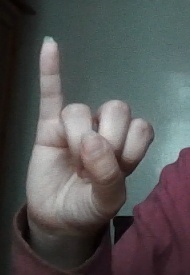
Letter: meem